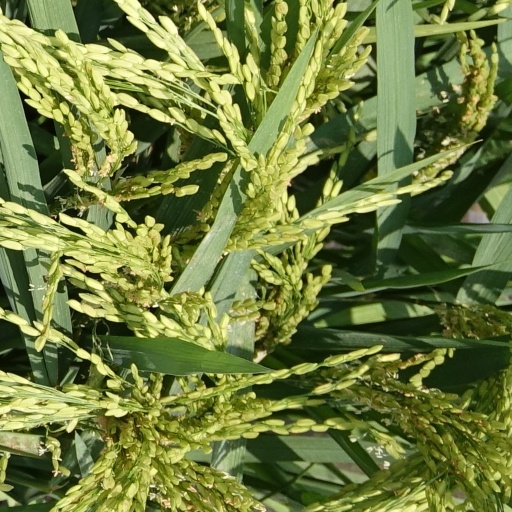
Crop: rice